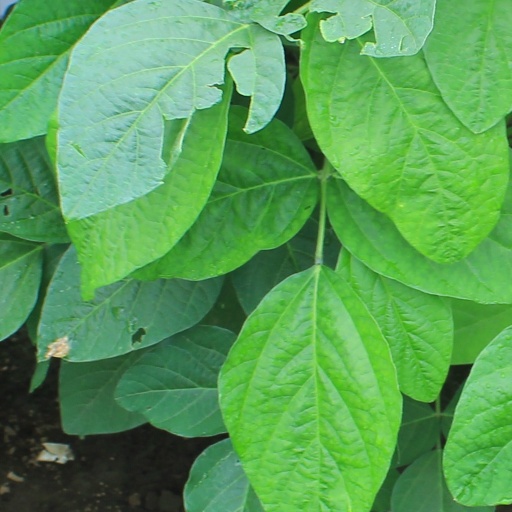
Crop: soybean